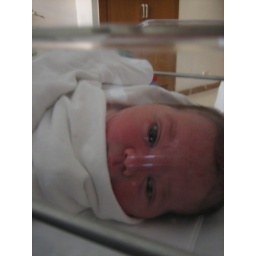
Ocea in her plastic box